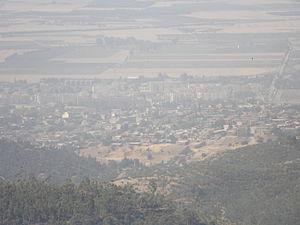
Khemis Miliana, avant 1963 Affreville, est une Daïra dans la wilaya de Aïn Defla en Algérie. Elle est située à 20 km à l'est d'Aïn Defla et à 115 km à l'ouest d'Alger. Et de 68 km de Blida et de 50km de Médéa et de 86 km de Chlef. Sa population est d'environ 84 574 habitants.